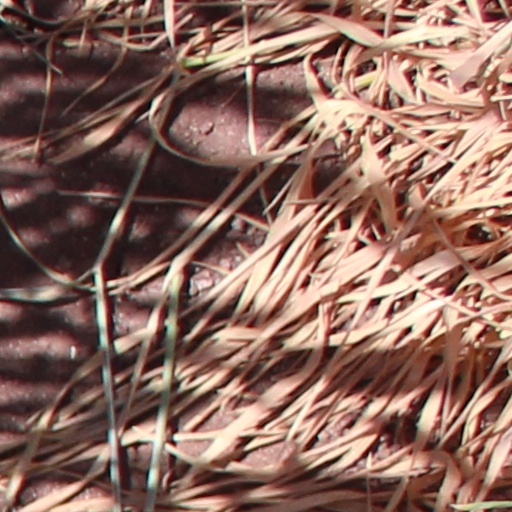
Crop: wheat